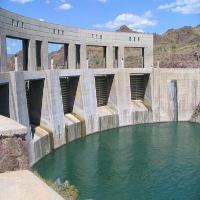
Weather: sun or clear